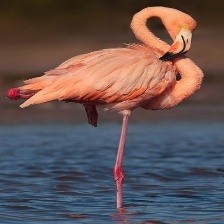
Species: AMERICAN FLAMINGO
Scientific name: PHOENICOPTERUS RUBER